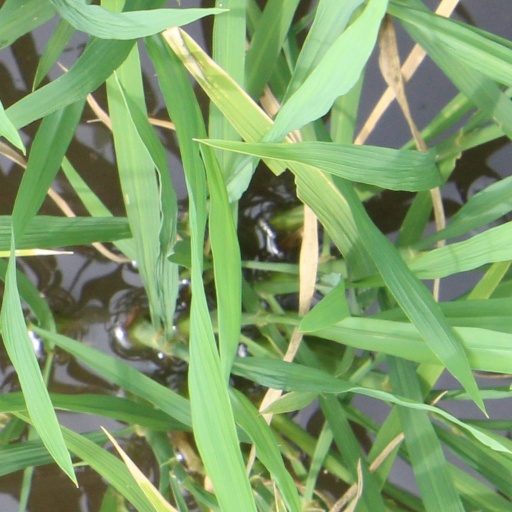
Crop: rice